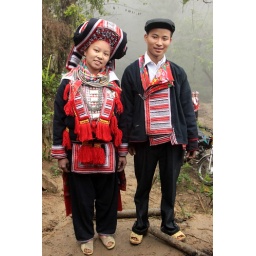
vietnam- a red dao wedding in traditional dress